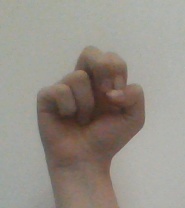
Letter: gaaf